Gangnam Style

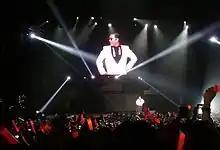
Psy performs Gangnam Style at the KIIS-FM Jingle Ball concert in Los Angeles.

Following the viral success of his music video, Psy left for the United States and performed "Gangnam Style" in various locations. On August 29, 2012, Psy posted on Twitter "Bringing #GangnamStyle to the Dodgers–Giants game this evening." Dodger Stadium presented a segment called "Psy Dance Cam" where they showed clips of the music video, followed by live shots of baseball fans dancing, and then Psy, who waves and does the dance. Two days later, Psy appeared on VH1's "Big Morning Buzz Live" show, and taught television hosts Carrie Keagan and Jason Dundas how to dance "Gangnam Style."